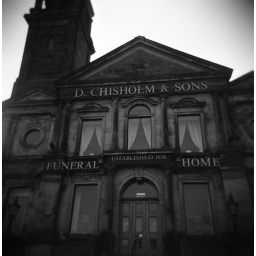
Taken next door to my home in Inverness. Taken with the Holga and Ilford HP5+ and push processed to ISO 800 with Ilford ID-11